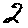
Label: 2